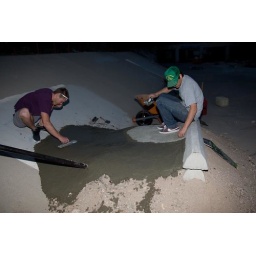
this is a shot of some of us building a spot at 18th street ditch in tucson arizona